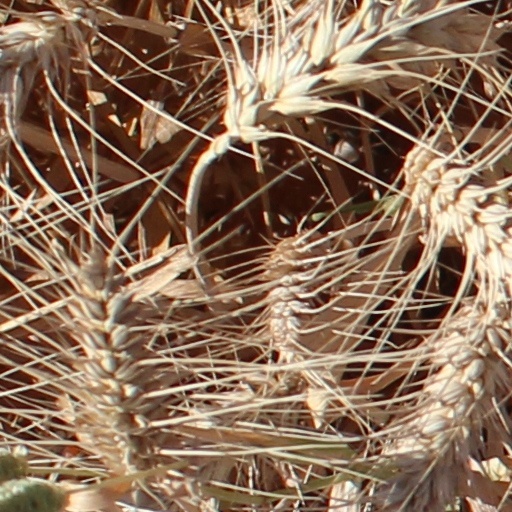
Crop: wheat